Klaukkala

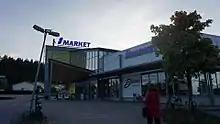
The S-Market grocery store.

Klaukkala has several grocery stores and one shopping mall called Viiri, which includes K-Citymarket and 17 other stores. Along the Lahnus road ("Lahnuksentie"), another shopping mall called Kauppakeskus Brunni is home to the S Group-owned S-Market, where it moved from the old center of Klaukkala in 2016. The formerly dilapidated S-Market building from the 1970s along the Lepsämä road ("Lepsämäntie"), would be demolished and a new store replaced. The locals had hoped to replace the building with hypermarket Prisma, but according to HOK-Elanto, Klaukkala would get another S-Market, but it will become HOK-Elanto's largest S-Market store in size and range.